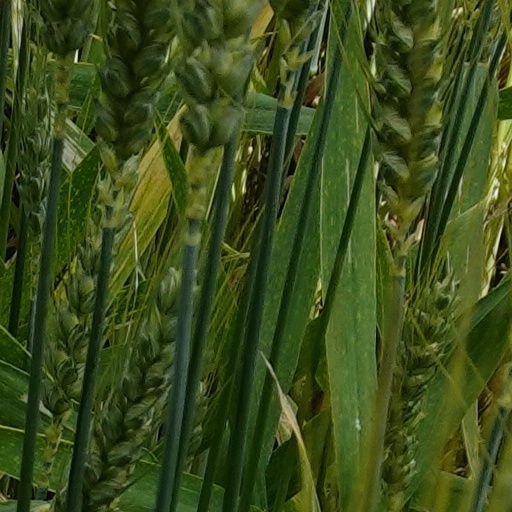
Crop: wheat